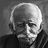
Emotion: neutral